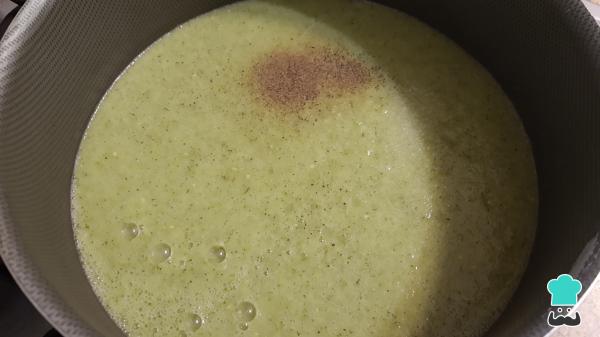
Calienta un par de cucharadas de aceite en una olla y, una vez caliente, vierte la salsa licuada. Si notas muy espesa la salsa, puedes añadir un poco más de caldo de pollo o agua, sazona con sal y pimienta al gusto. Deja cocinar hasta que hierva, cuando haya hervido comprueba de sazón y retira del fuego.